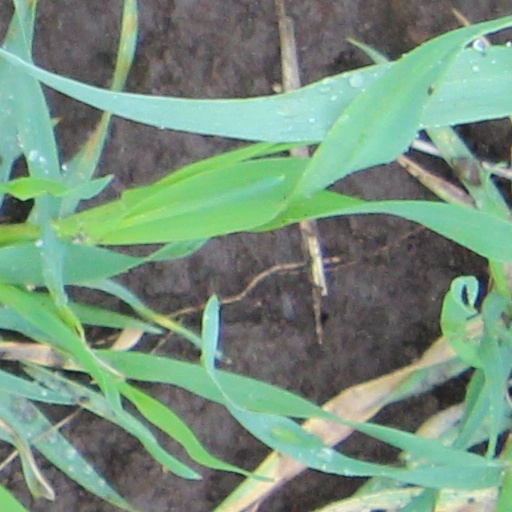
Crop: wheat